1208

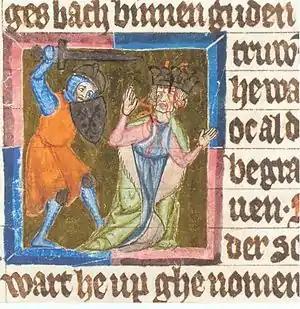
Murder of Philip of Swabia (1177–1208)

Year 1208 (MCCVIII) was a leap year starting on Tuesday of the Julian calendar.